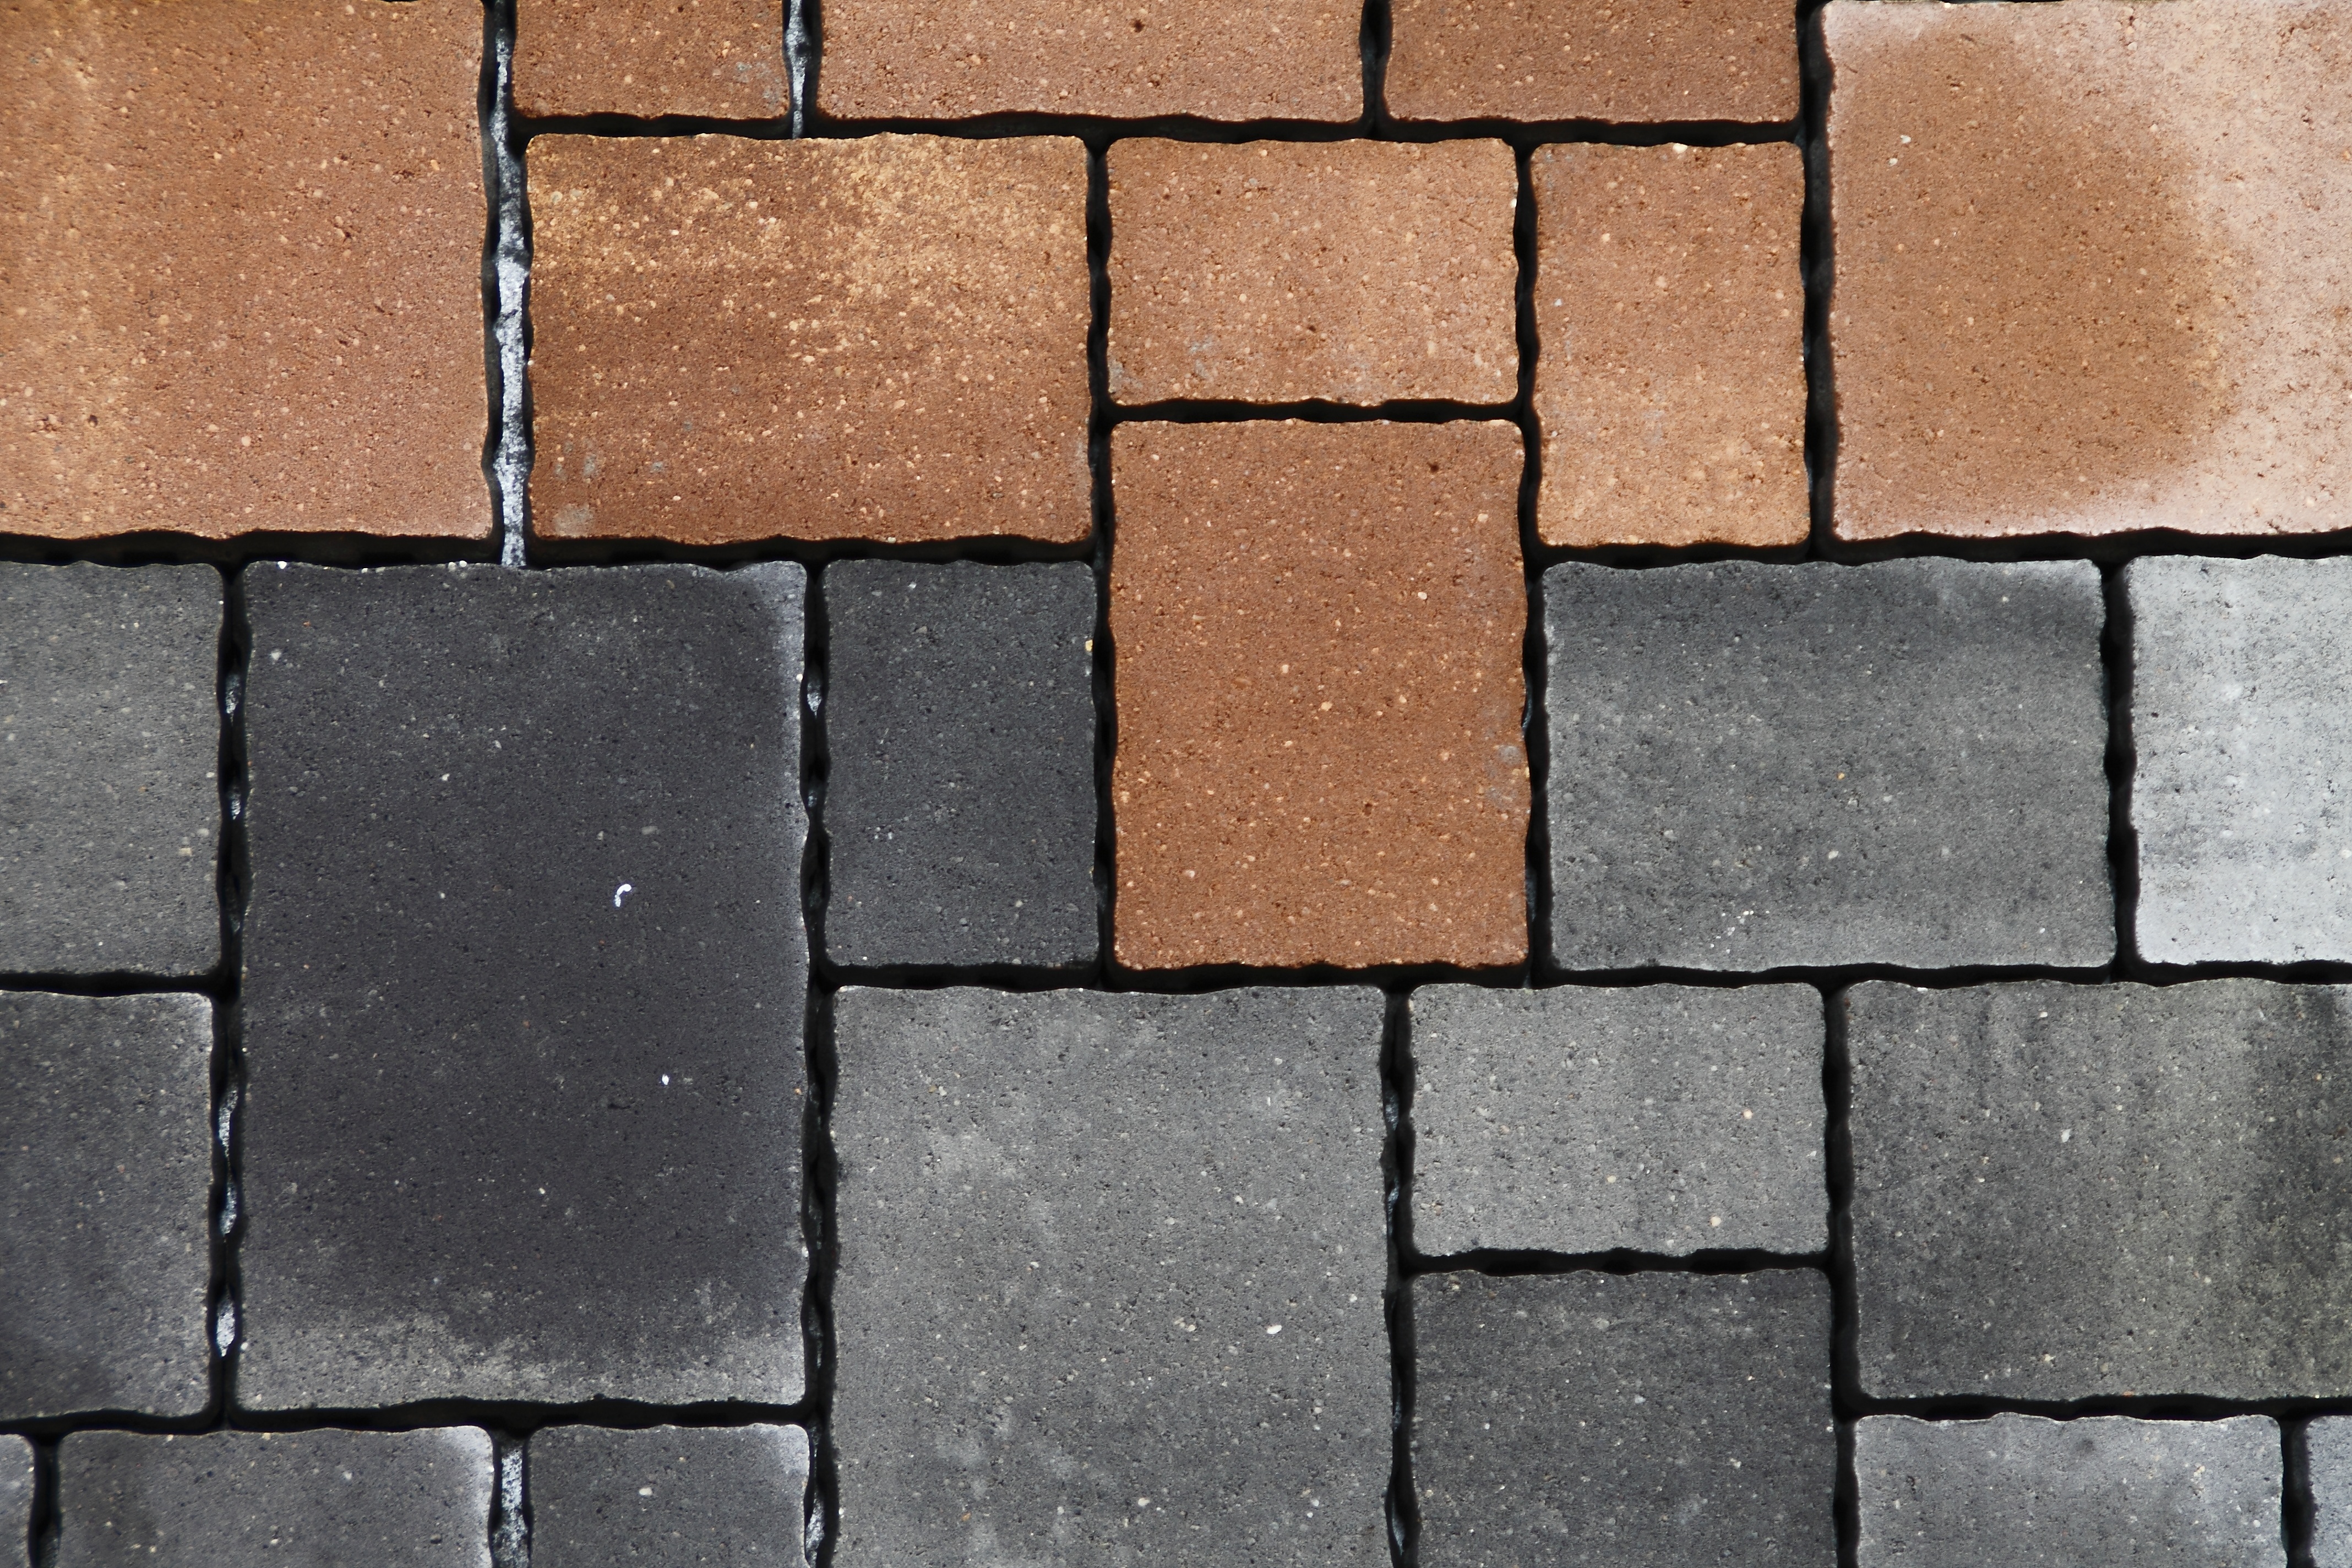
structure, texture, floor, wall, stone, asphalt, pattern, tile, brick, material, surface, arrangement, background, brickwork, backgrounds, flooring, road surface